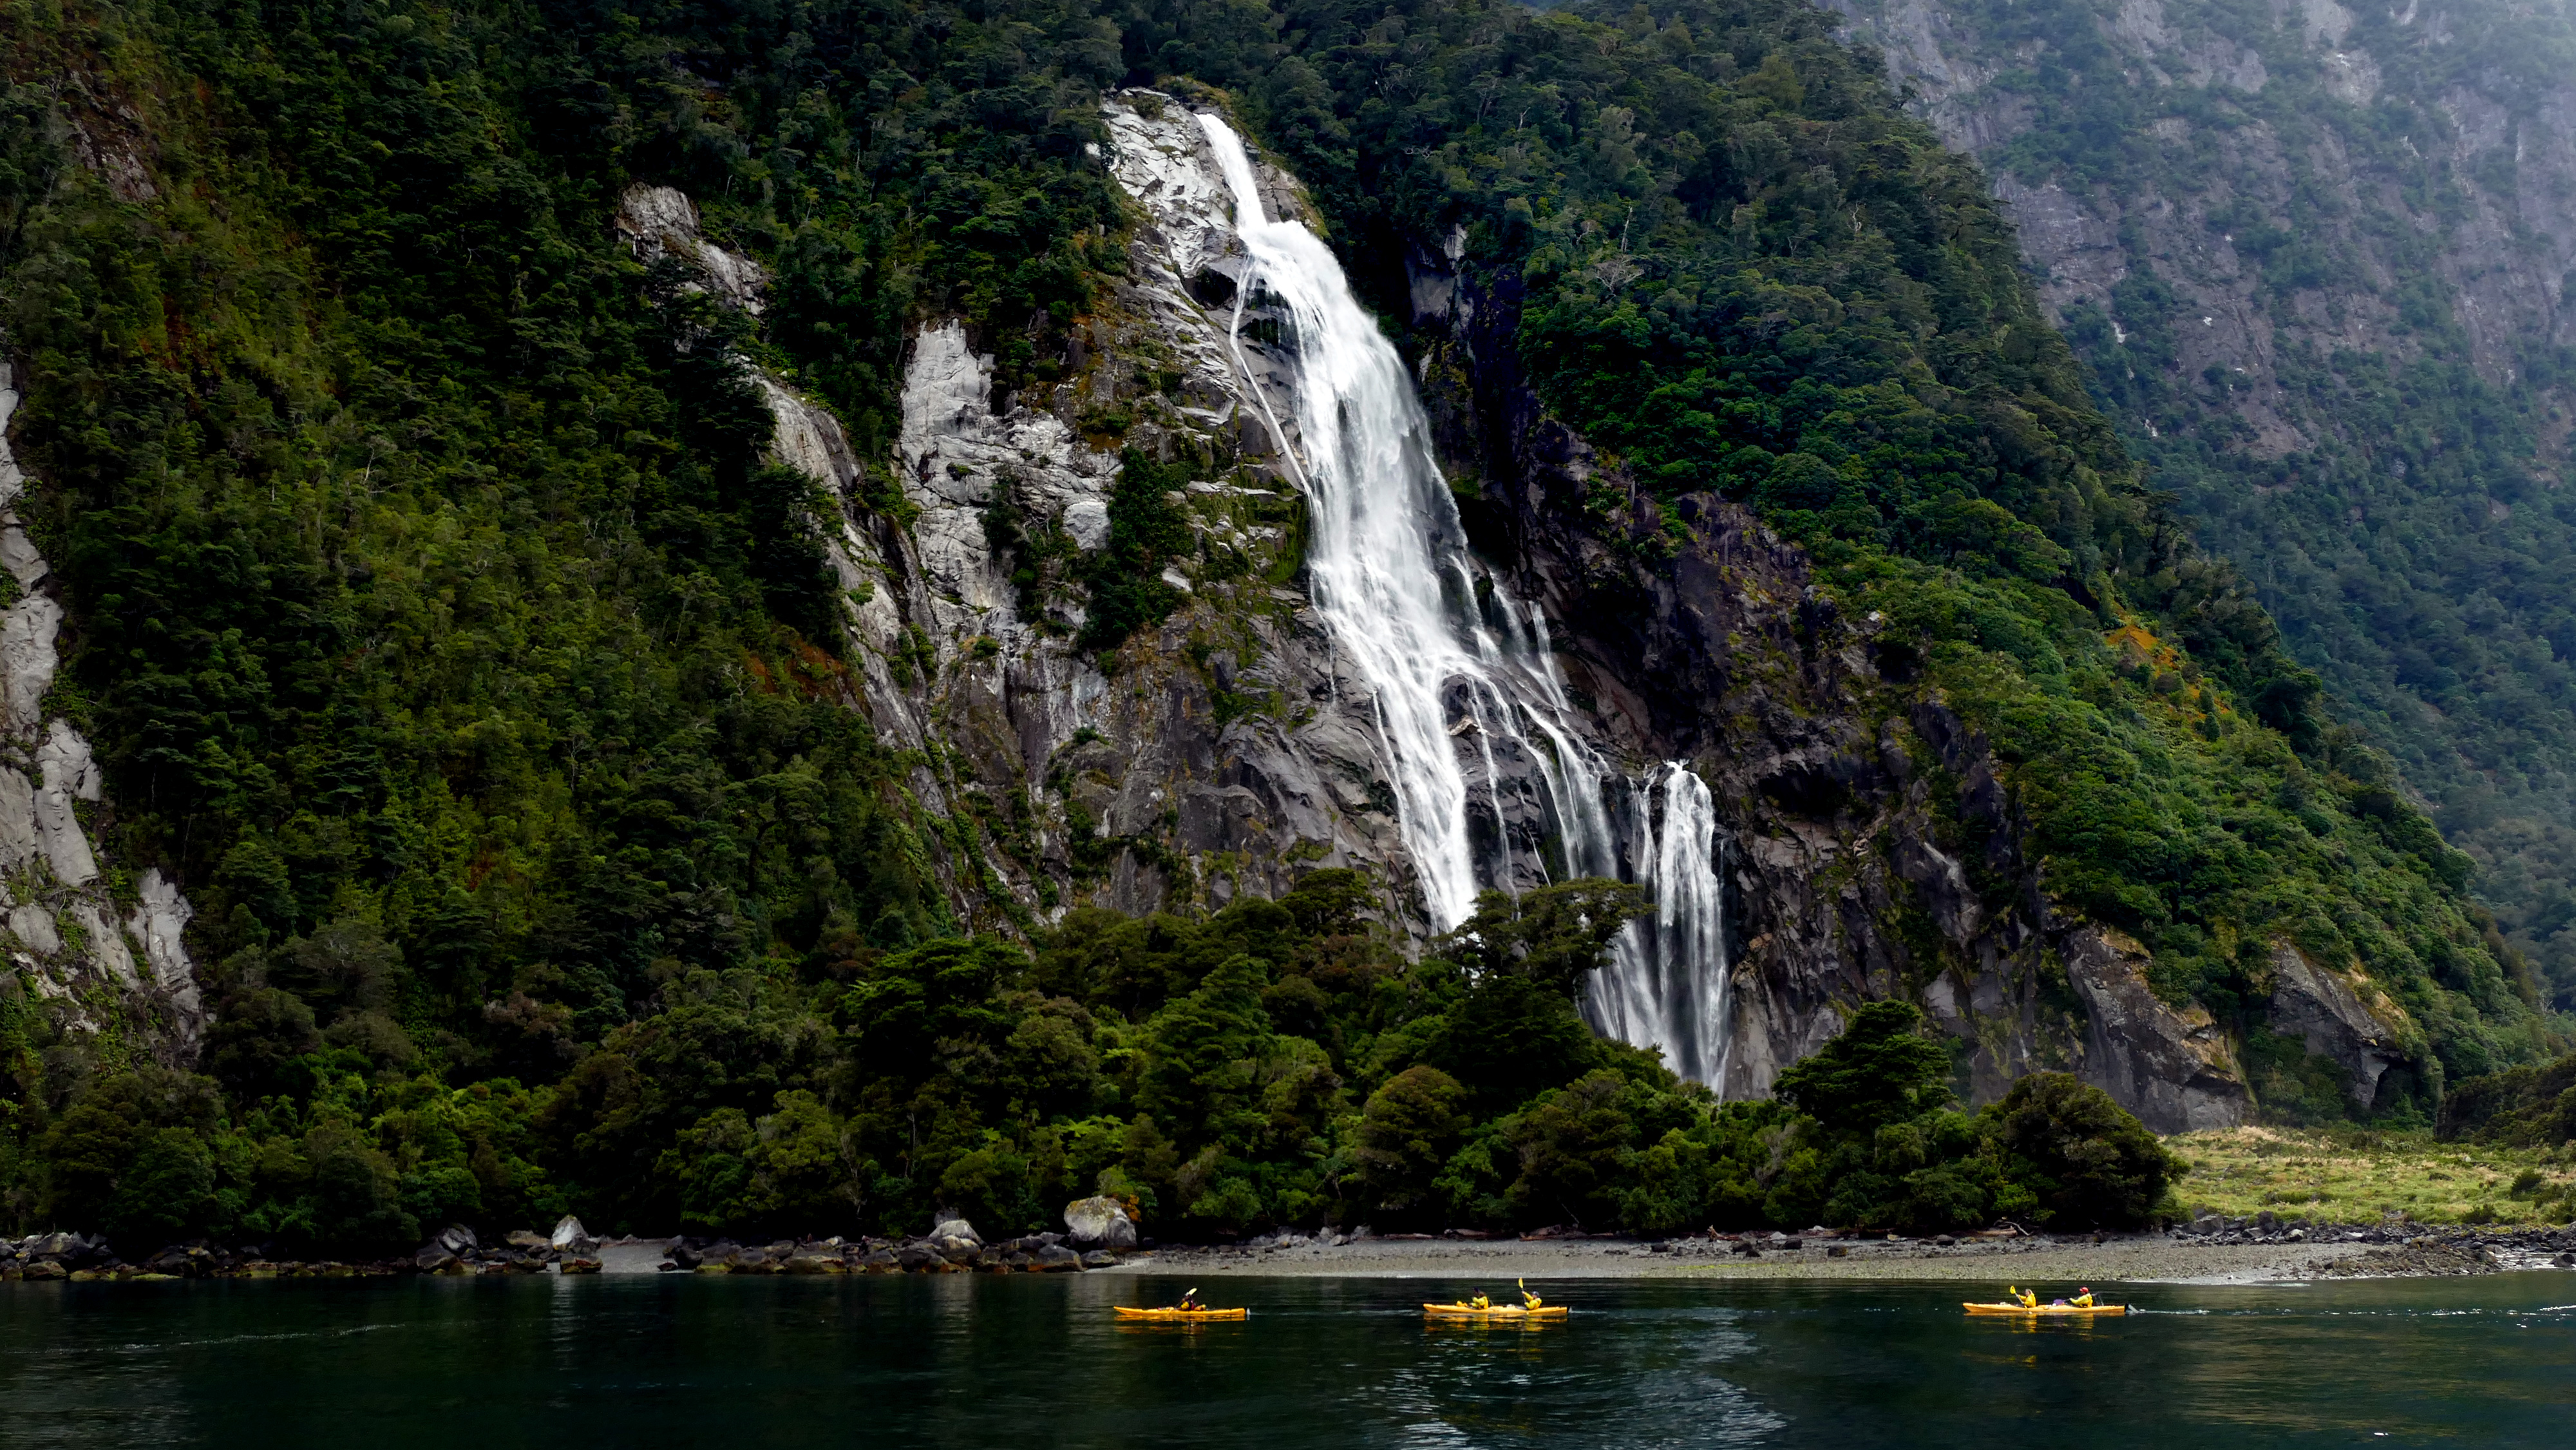
waterfall, fjord, body of water, newzealand, wow, brilliant, lumixfz1000, milfordsound, water feature